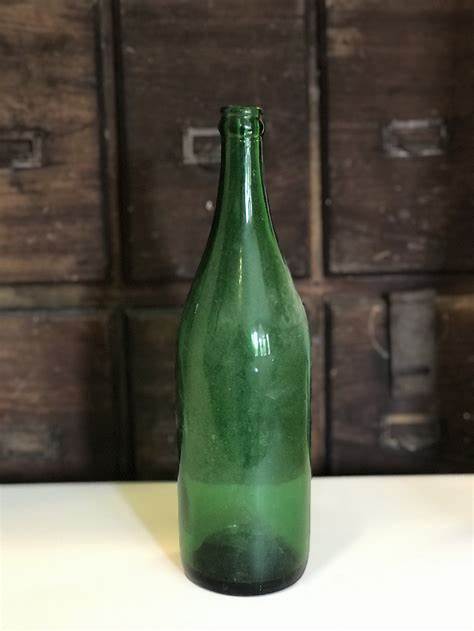
Waste category: glass